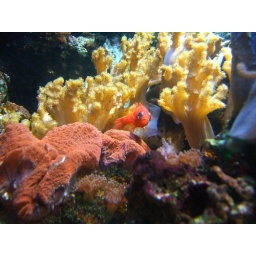
Tiny orange fish in coral